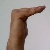
The image shows a hand gesture representing a space in Indian Sign Language.